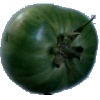
Label: Tomato not Ripened 1